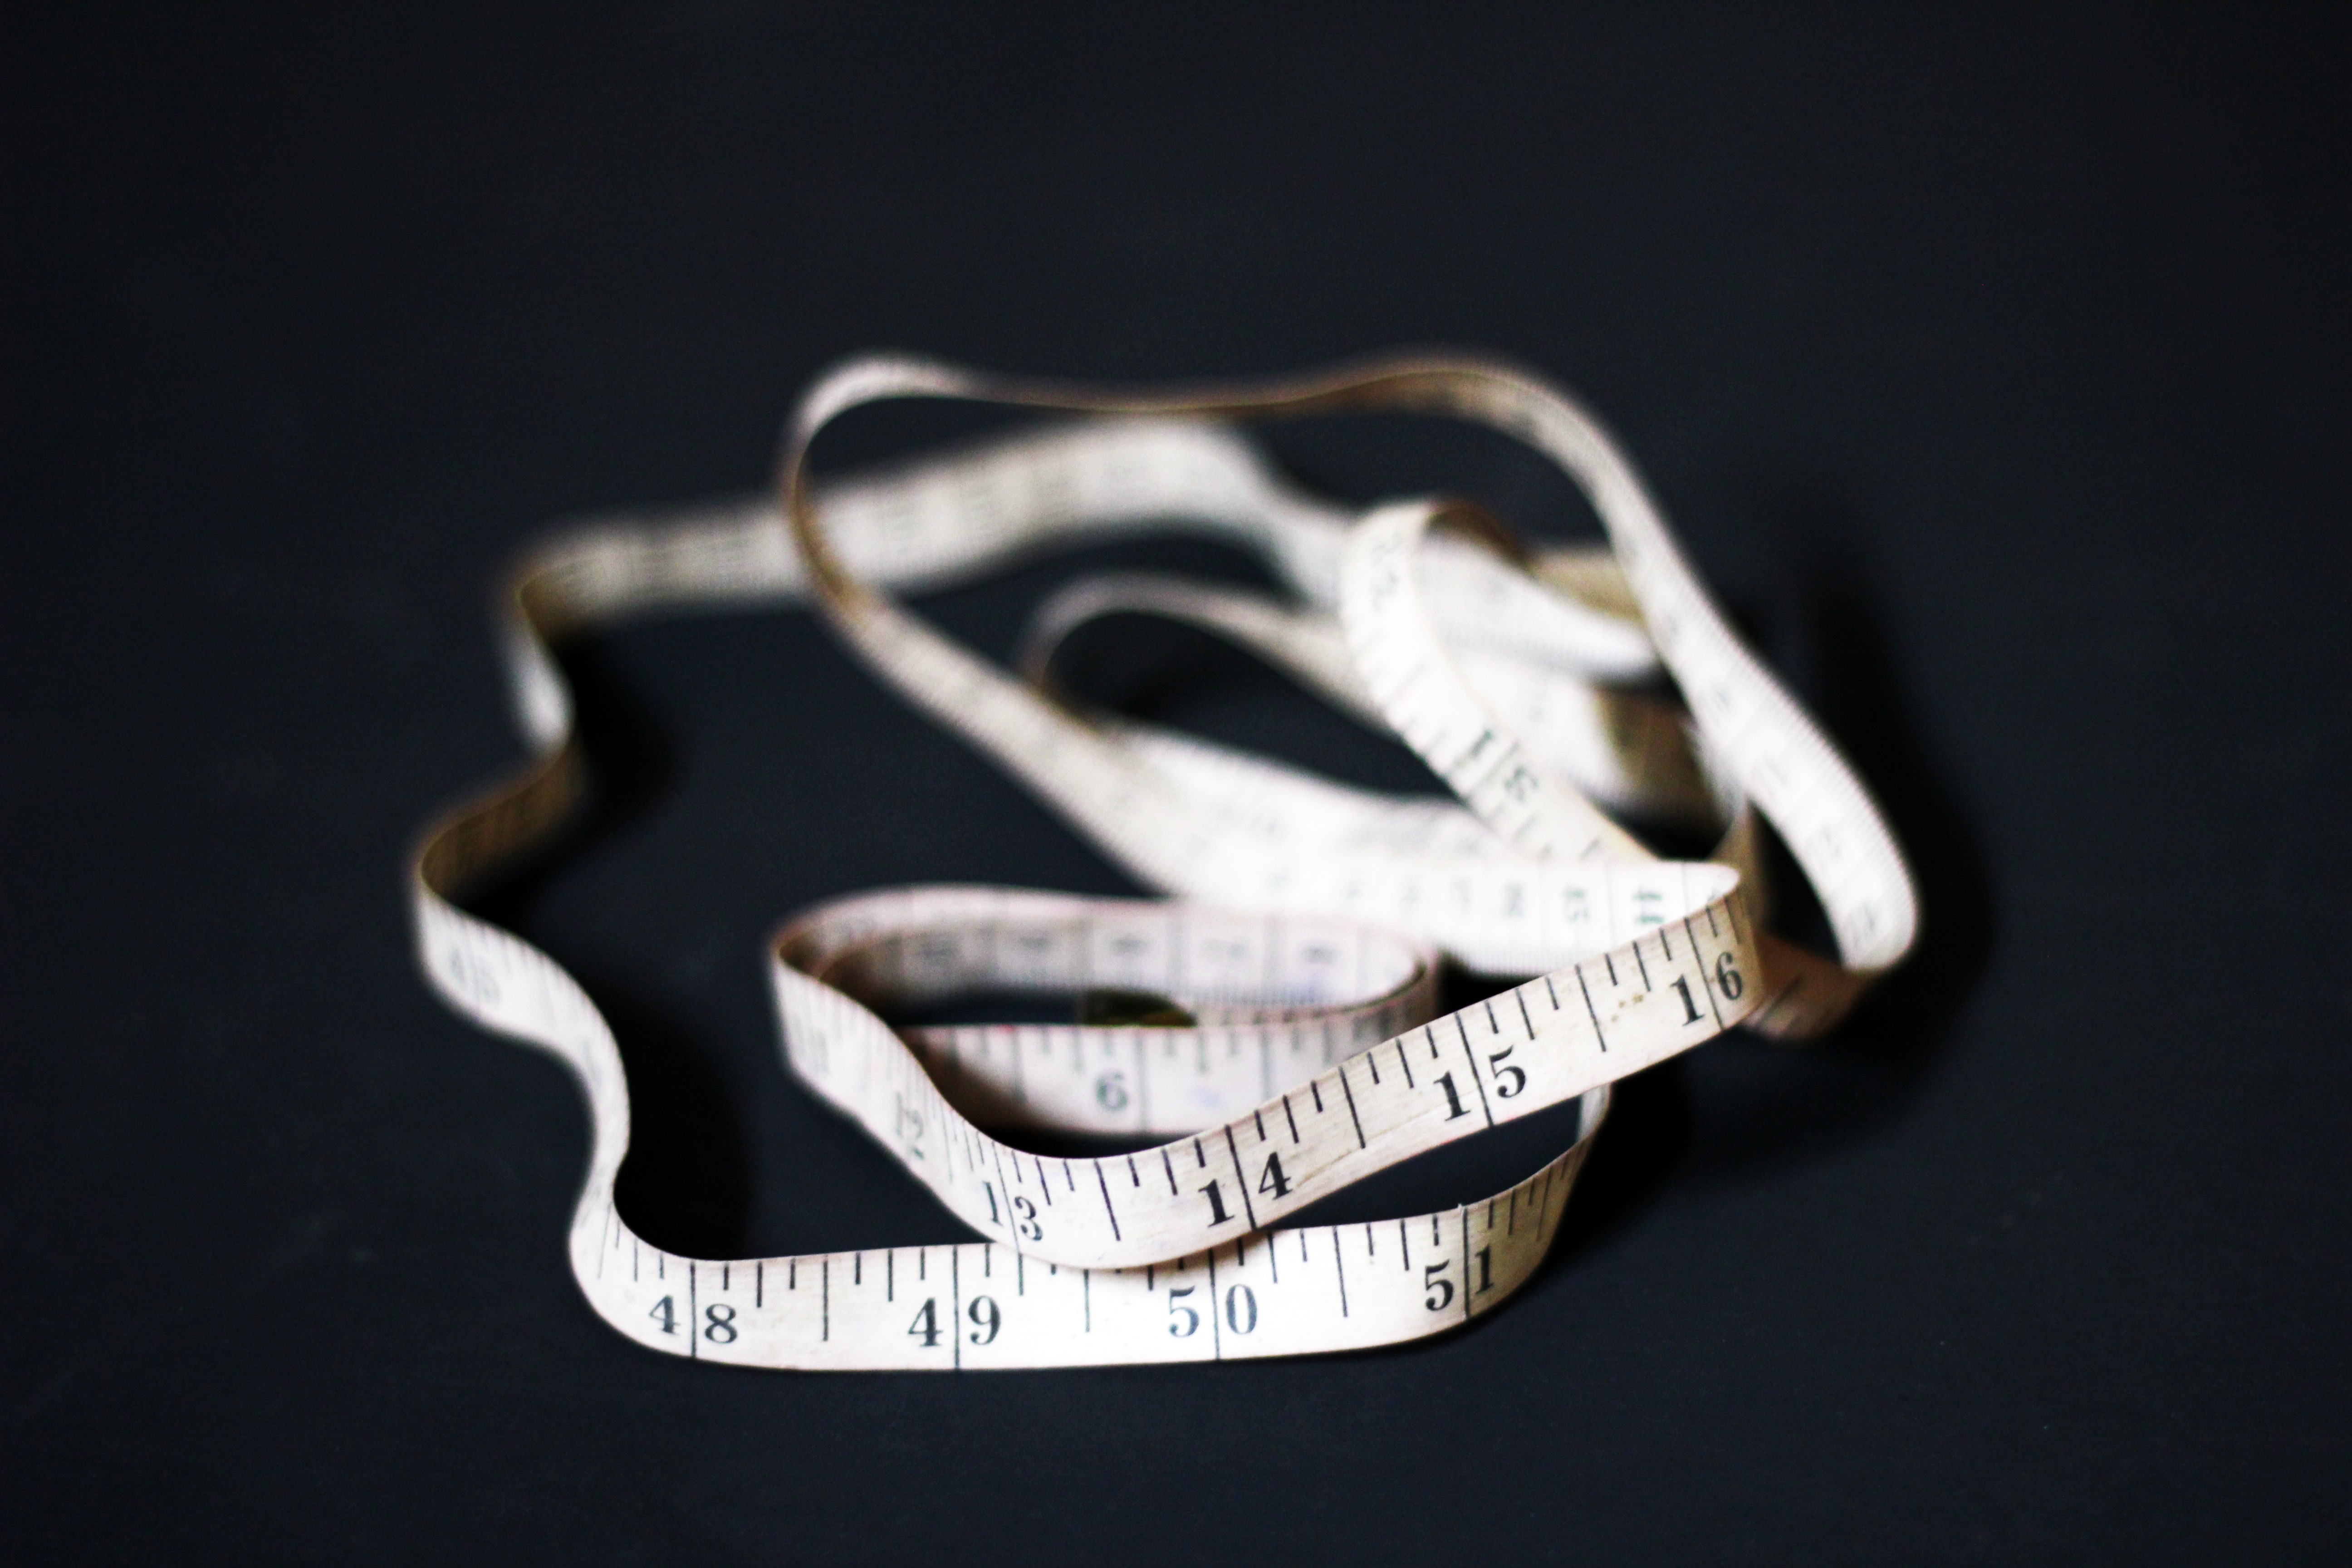
hand, white, ring, isolated, measure, ruler, black, measurement, tailor, brand, jewellery, font, silver, tape, rolled, measuring, centimeter, fashion accessory